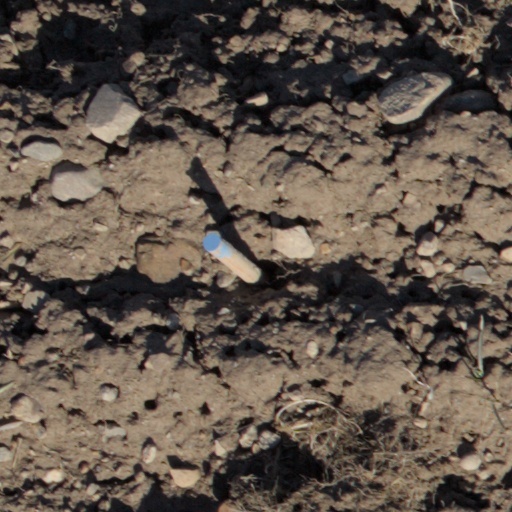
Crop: wheat